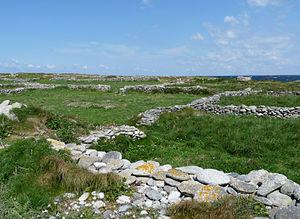
Murets de protection contre le vent à l'île de Sein (Finistère, Bretagne)
Île-de-Sein, [il də sɛ̃], en breton Enez-Sun, est une commune du département du Finistère, dans la région Bretagne, en France. Elle est essentiellement constituée des îles de Sein et de Kélaourou ainsi que d'îlots avoisinants. La commune fait partie du parc naturel marin d'Iroise et du parc naturel régional d'Armorique.